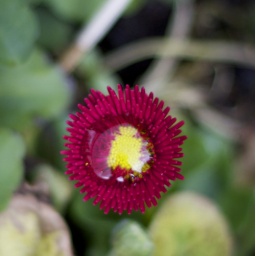
A macro of a flower in the garden, this had a nice droplet of water on the bud which gave a nice reflection.